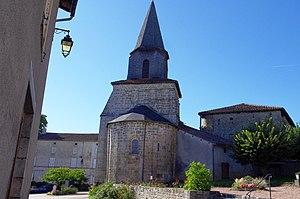
Église de Marval (13e siècle), Haute-Vienne, France
Marval est une commune française située dans le département de la Haute-Vienne, en région Nouvelle-Aquitaine.